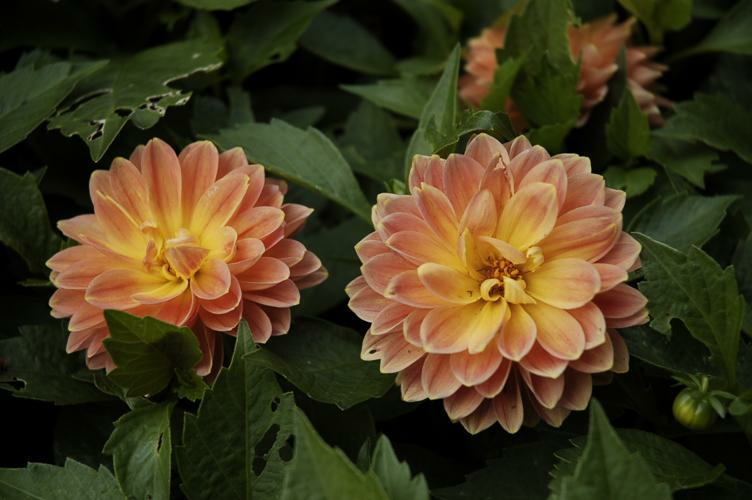
Flower: pink-yellow dahlia?